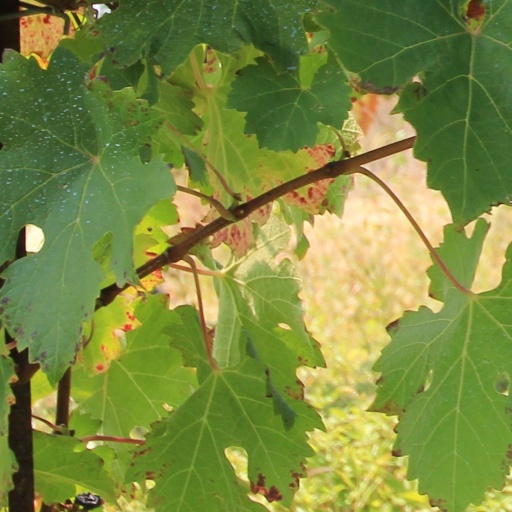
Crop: grape